August Sabac el Cher

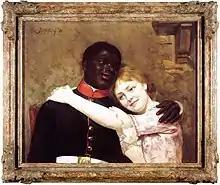
August Sabac el Cher's son Gustav

August Sabac el Cher was an early Afro-German official at the court of Prussia.